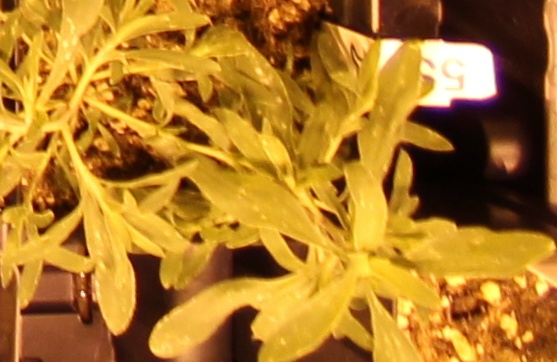
Label: Kochia